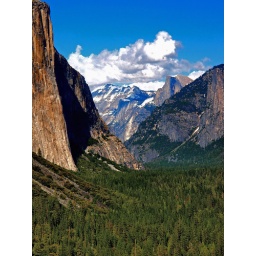
Half dome in the distance with El Capitan on the left , tower over the Yosemite valley floor